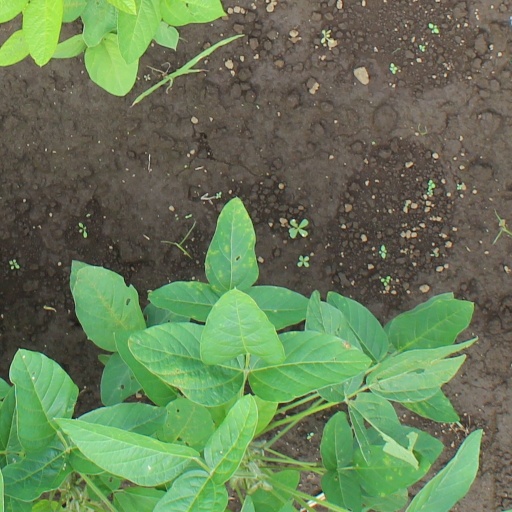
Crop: soybean